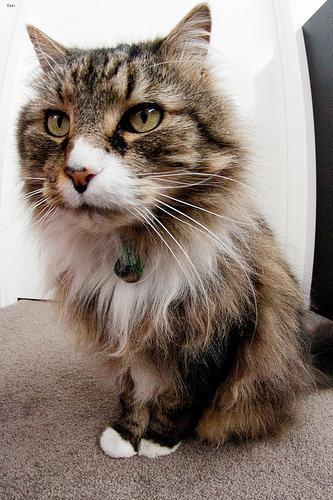
Maine Coon